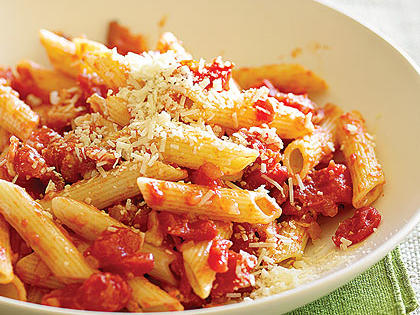
Label: pasta